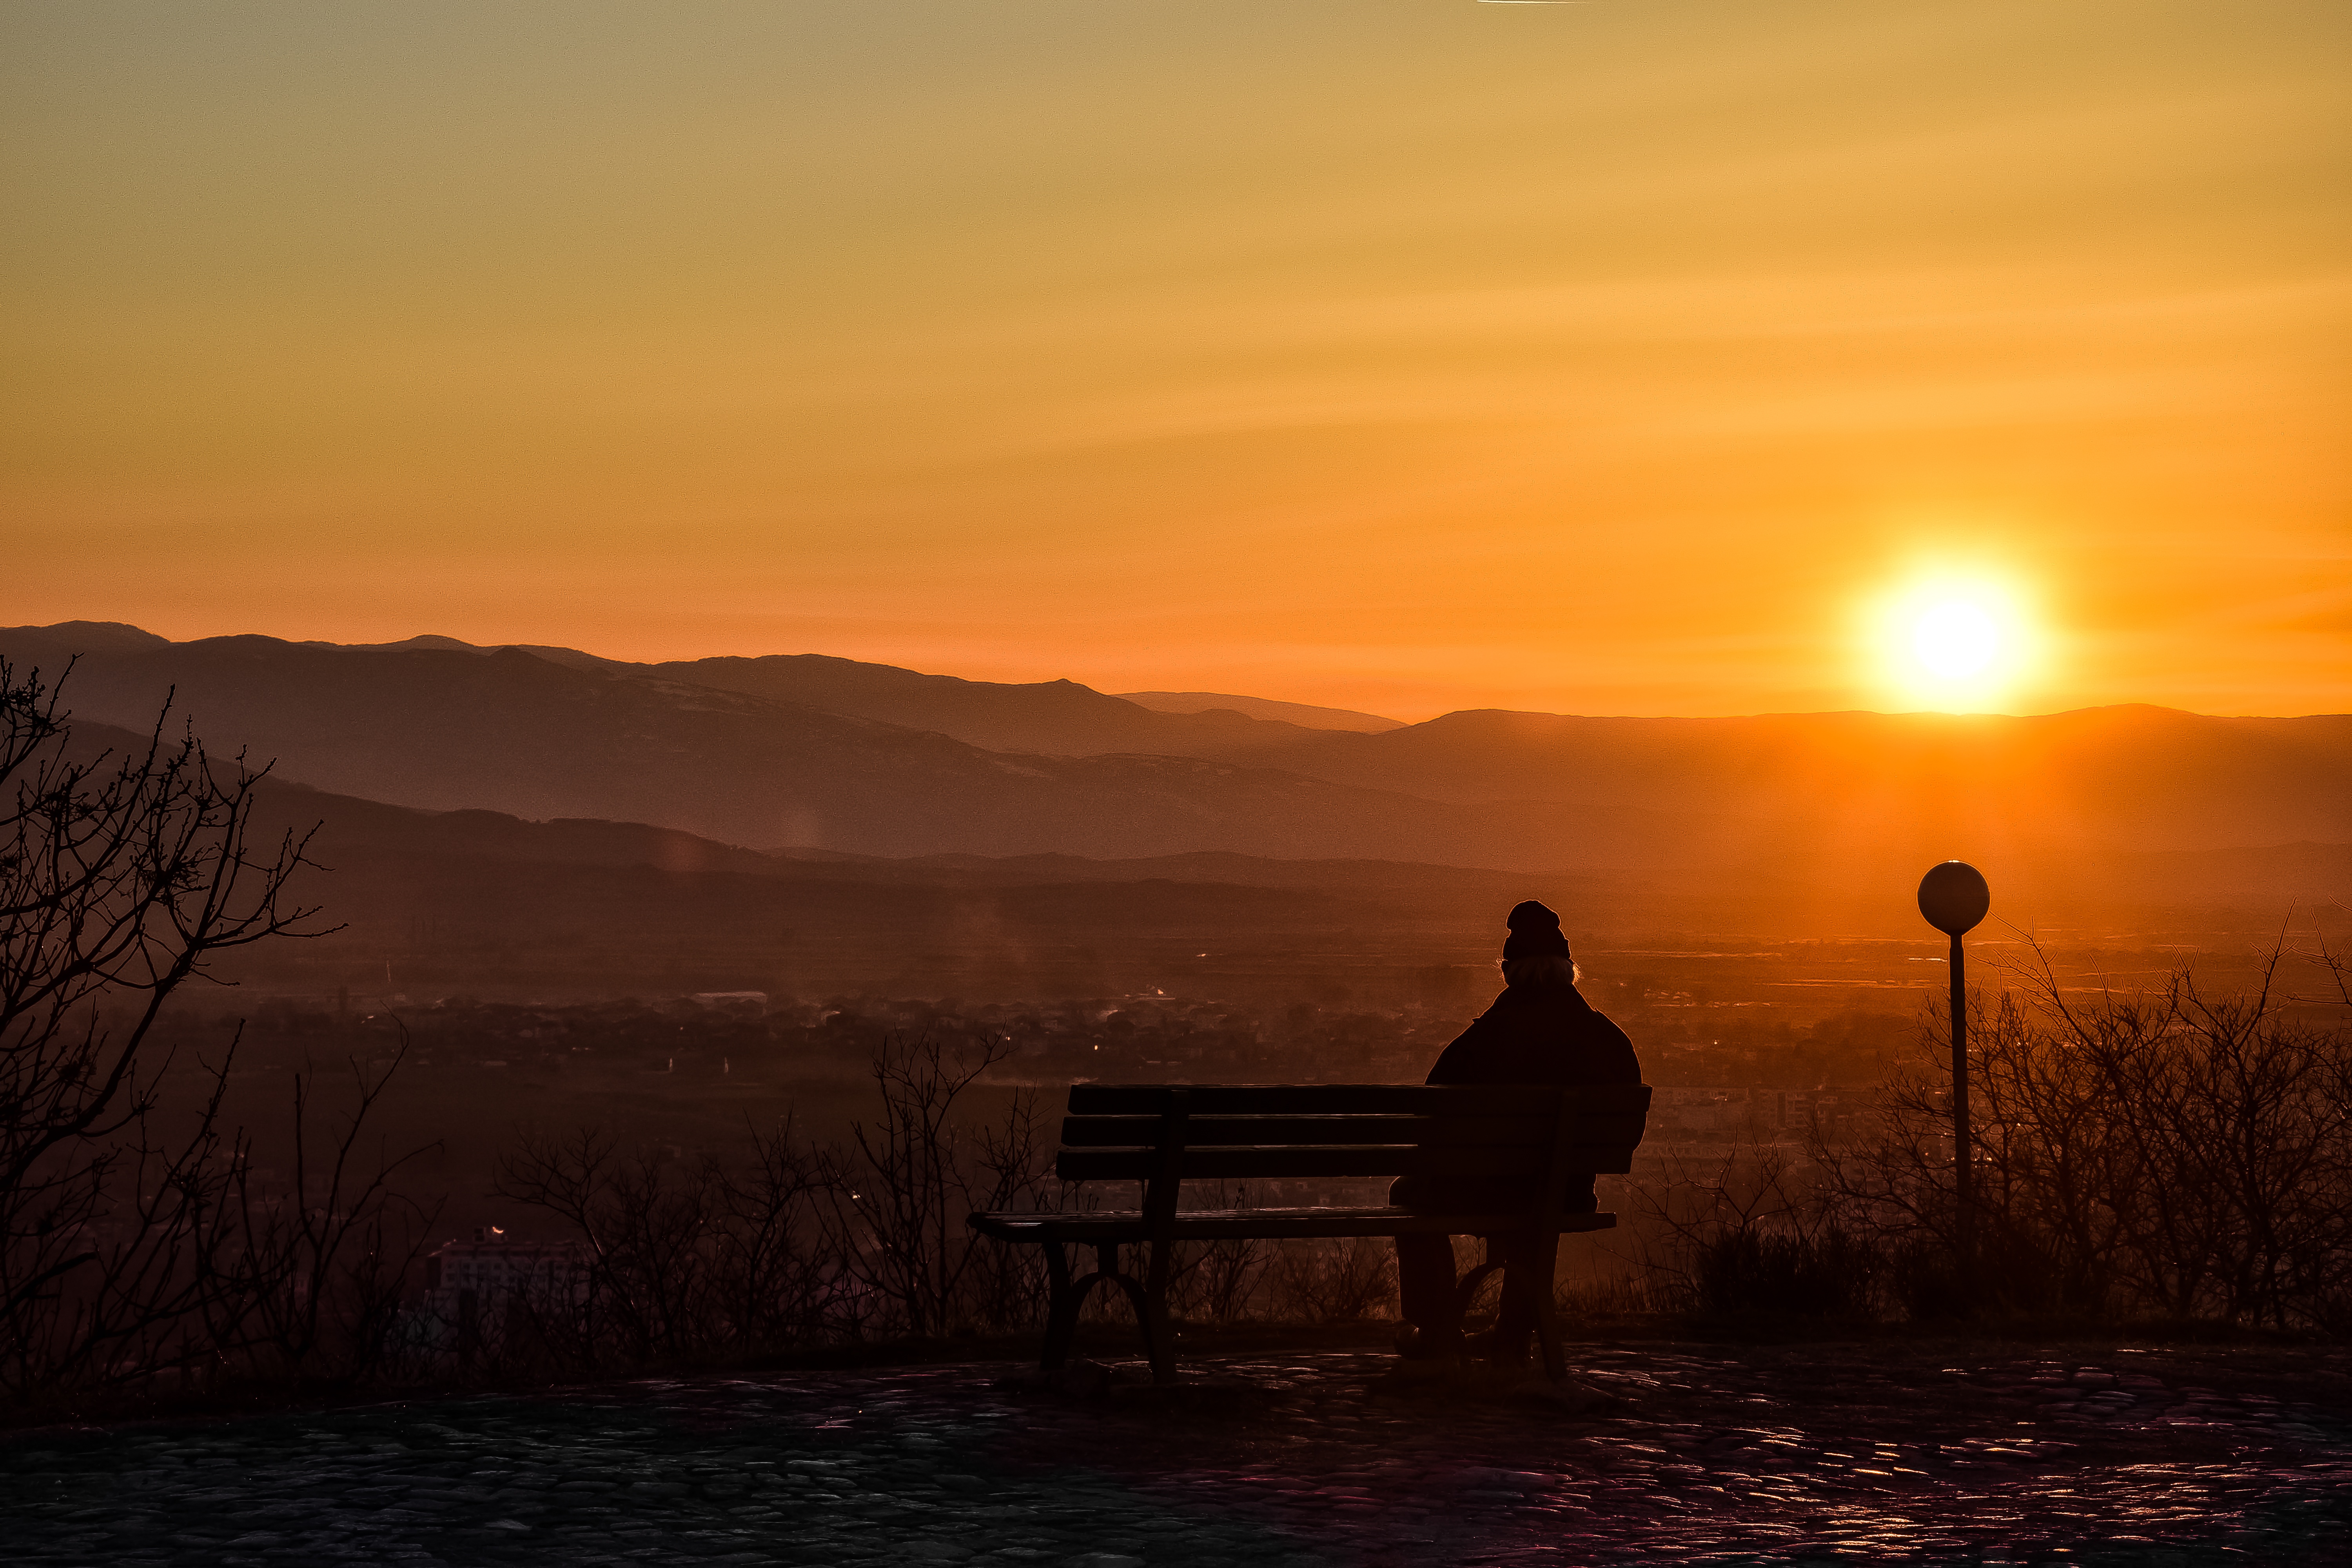
man, sea, horizon, mountain, cloud, sun, sunrise, sunset, sunlight, morning, hill, dawn, dusk, evening, afterglow, atmospheric phenomenon, dzhendem tepe